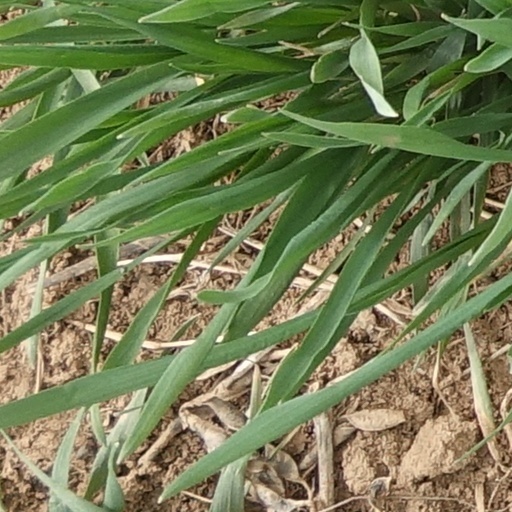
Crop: wheat